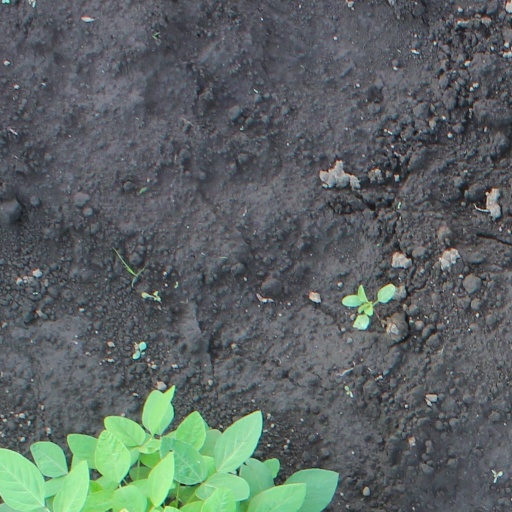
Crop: soybean